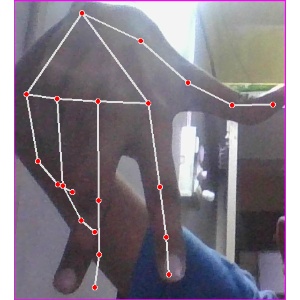
अक्षर: ग